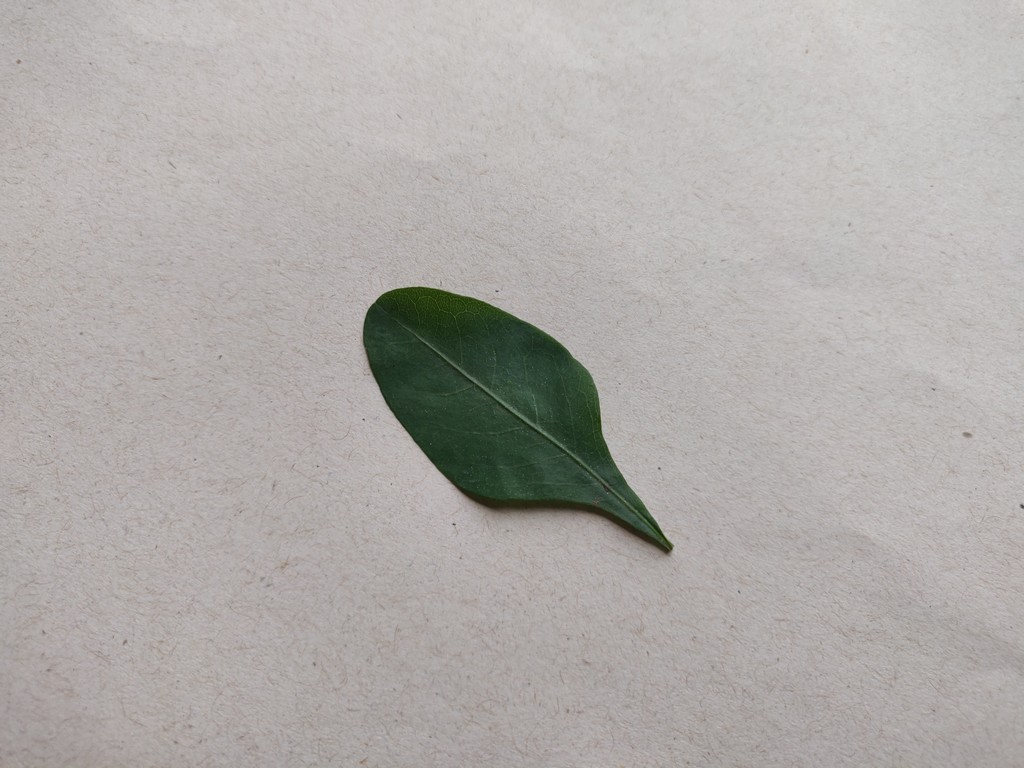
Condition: Healthy
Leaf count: single
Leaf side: front